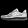
Label: Sneaker